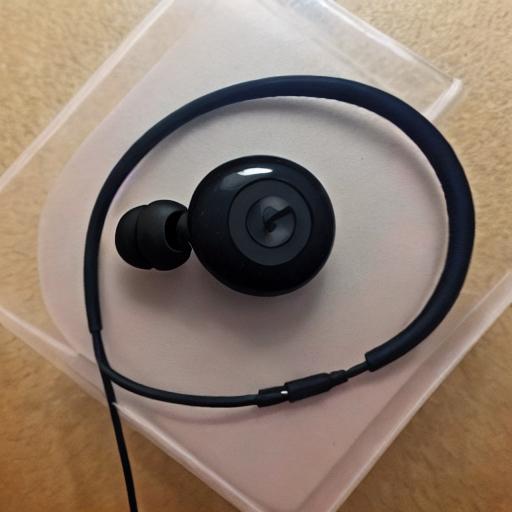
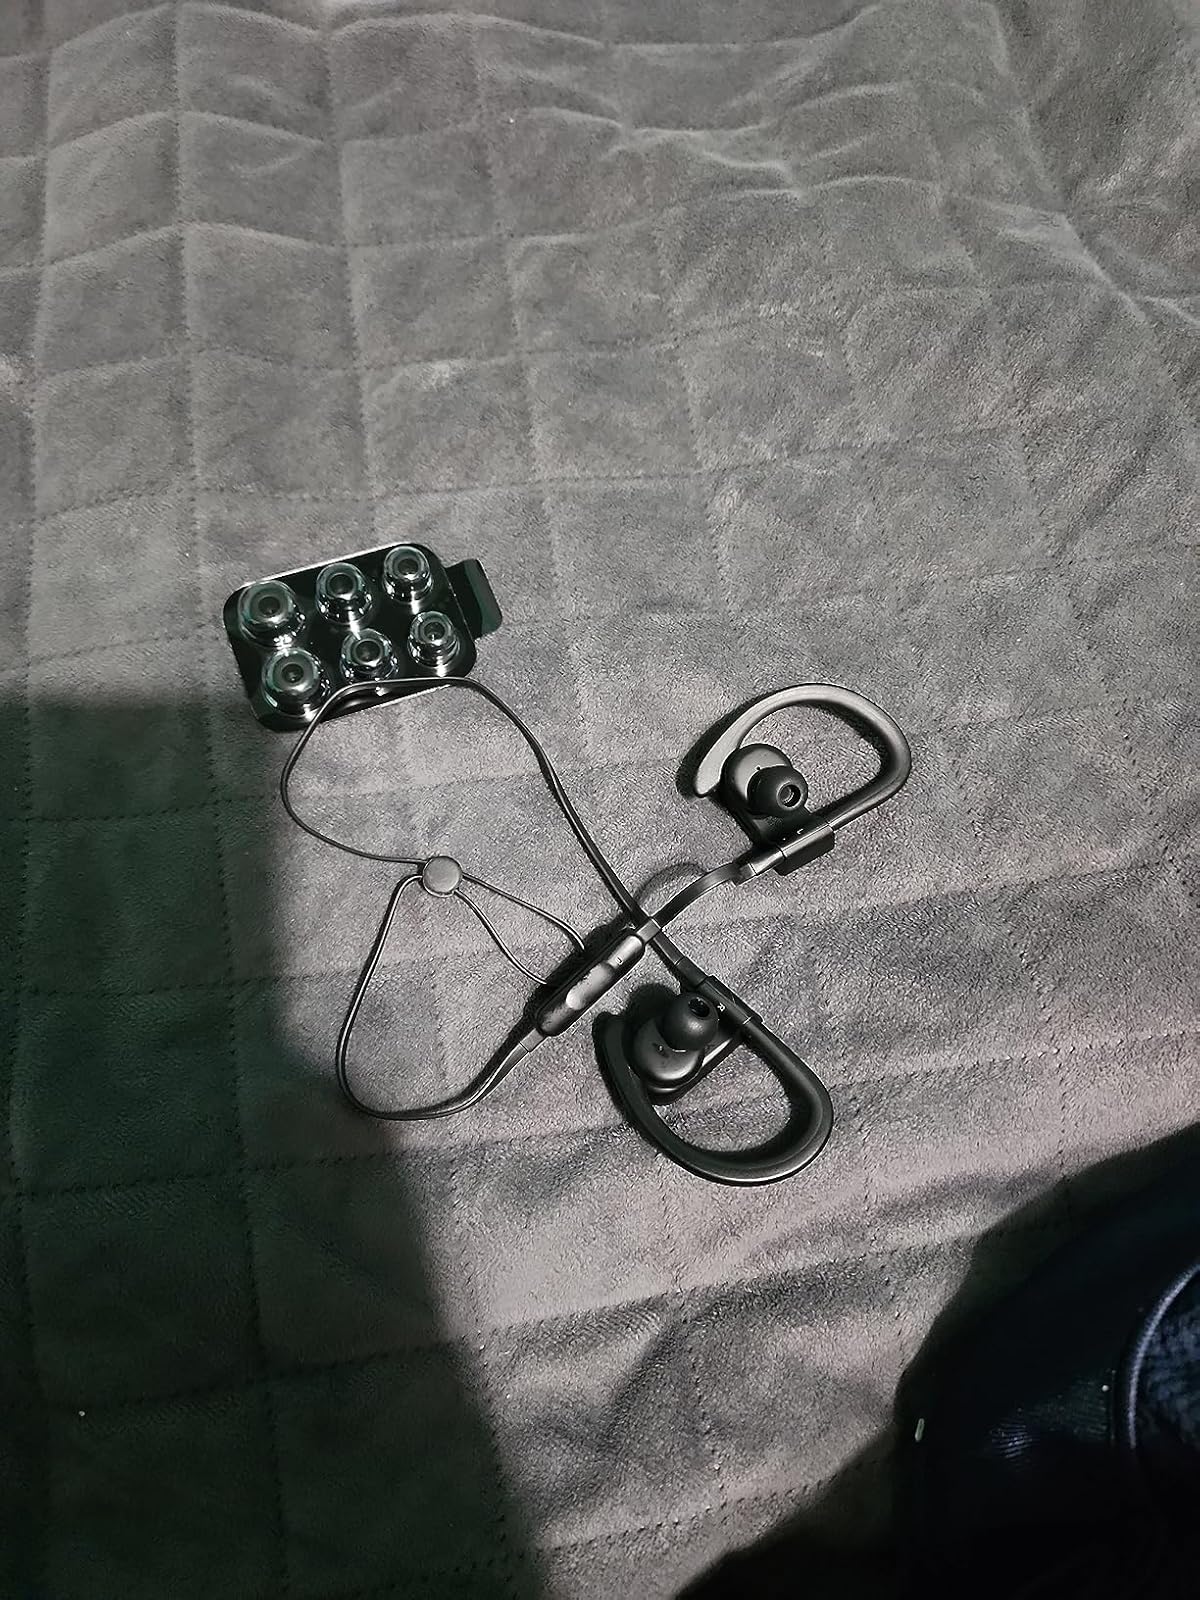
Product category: headphones
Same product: no